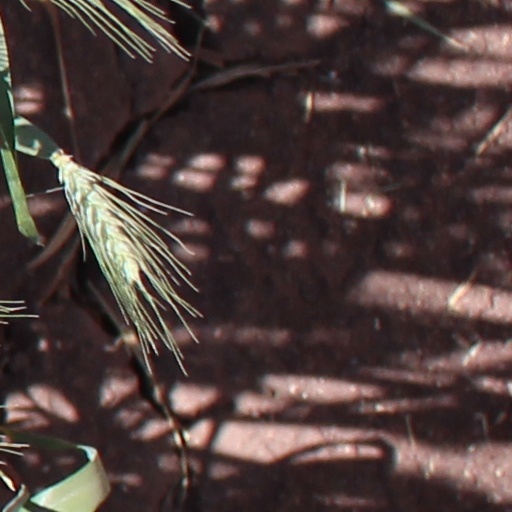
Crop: wheat